Nortel

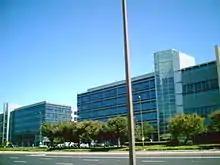
Former research building in Santa Clara, California

Nortel expanded into the U.S. in 1971. The company eventually had employees in over 100 locations in the U.S. with R&D, software engineering, and sales centres in many states including California, Florida, Georgia, Illinois, Maryland, Massachusetts, North Carolina, Texas, and Virginia. Nortel's full-service R&D centres were located in Ottawa (its R&D headquarters), Beijing, and Guangzhou. In Canada, Nortel also had R&D sites in Montreal, Belleville, and Calgary. In the United States, Nortel's major R&D sites were in Research Triangle Park (North Carolina), Richardson (Texas), Billerica (Massachusetts), and Santa Clara.